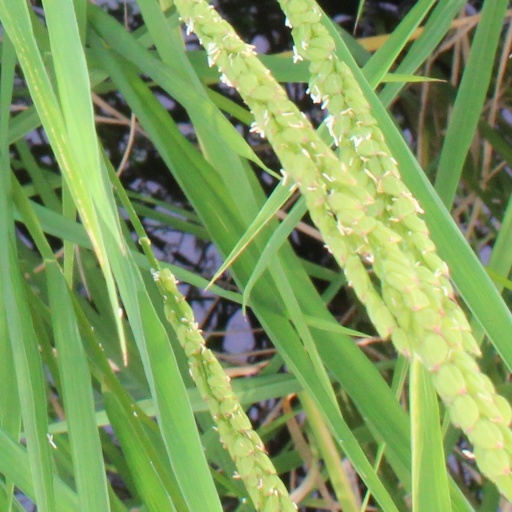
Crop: rice